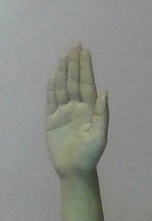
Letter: seen